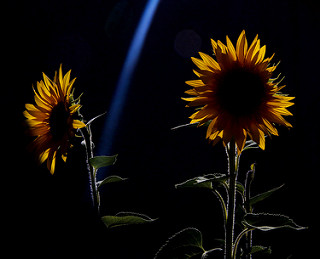
Flower: sunflower